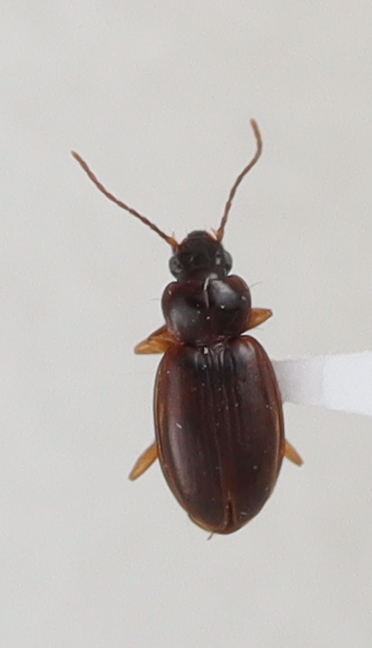
Scientific name: Trechus obtusus
Plot: 14
Trap: E
Collected: 20200623